Question: Where was this picture taken?
Tambaya: A ina aka ɗauka wannan hoton?
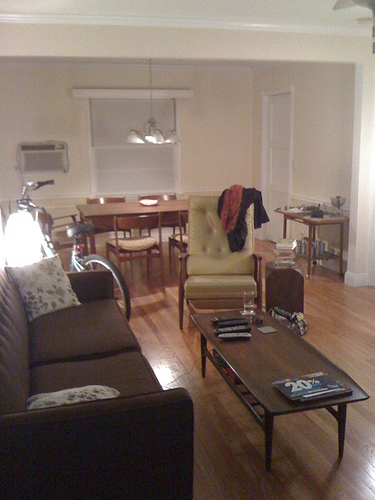
Answer: In a living room.
Amsa: Ɗakin zama.